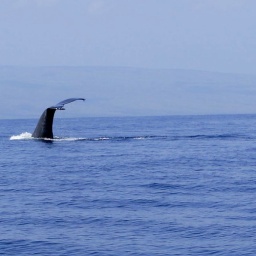
Nicely composed whale tail with little water ripple, just off the coast of Lahaina Town with Lana'i in the background.